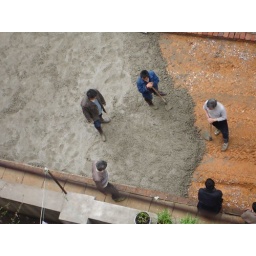
A hundred yard road cemented by hand. This occured after the steamroller caused the whole building to shake.